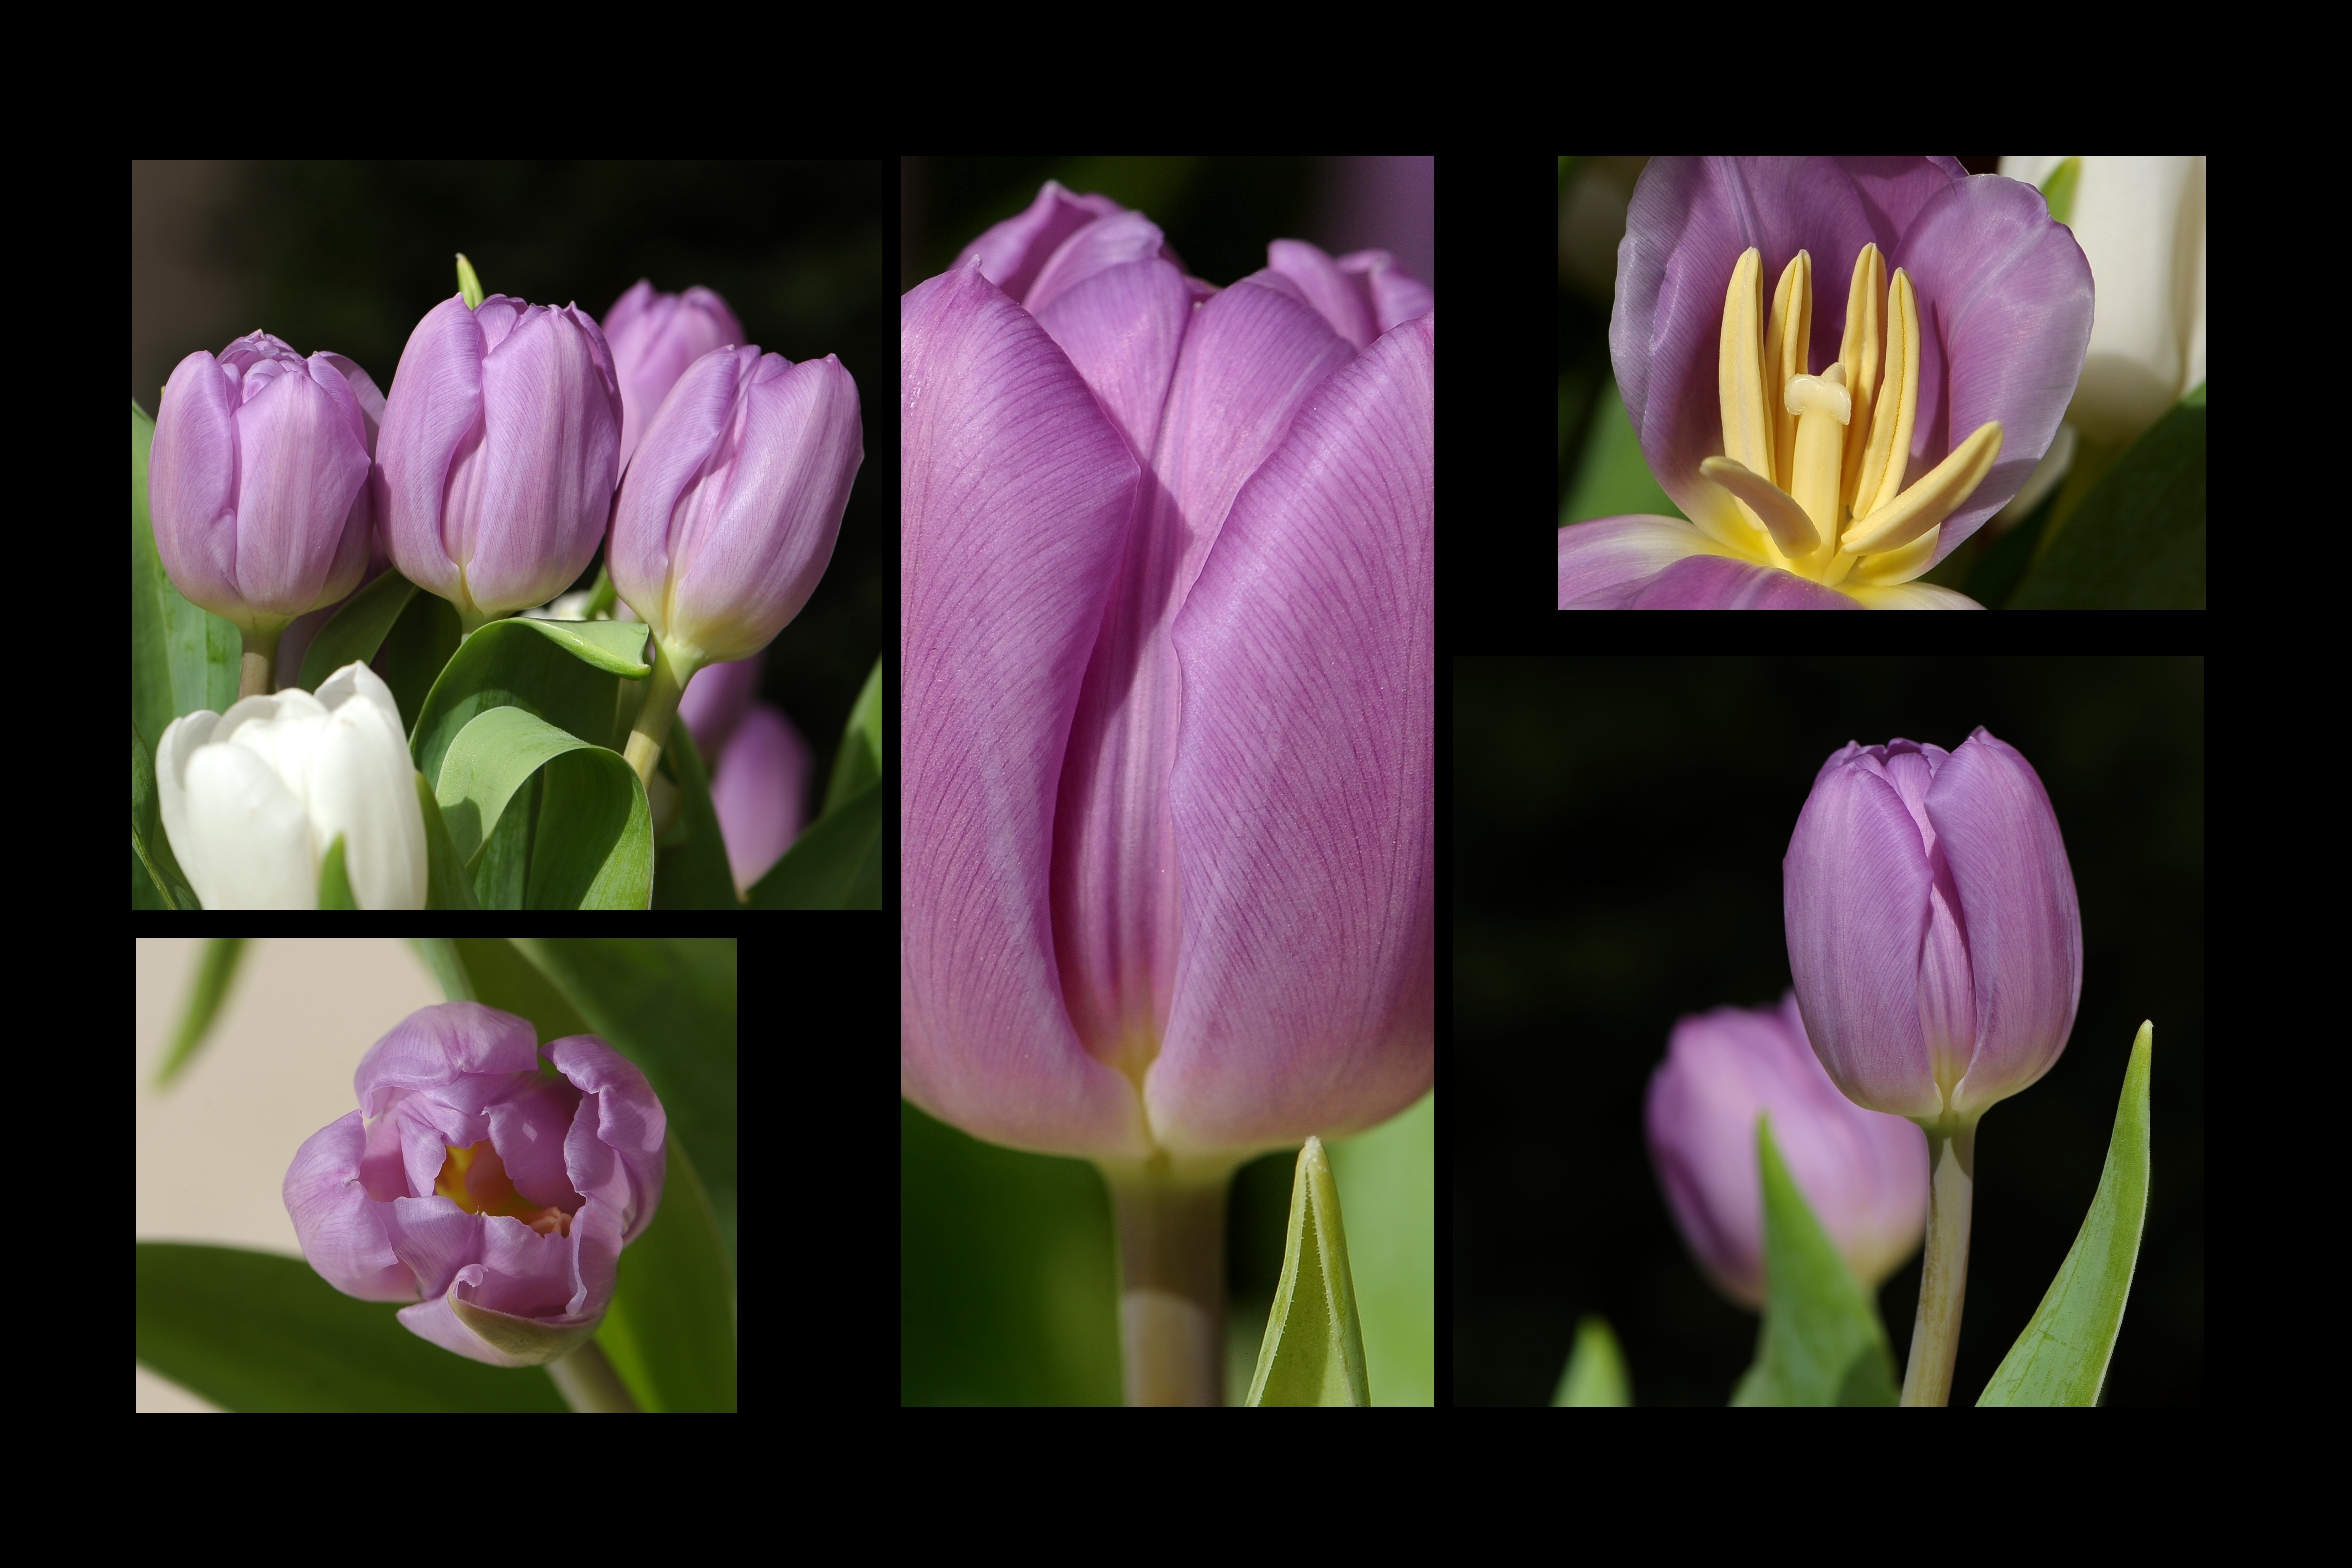
plant, flower, petal, tulip, spring, flowers, collage, tulips, spring flower, tulipa, flowering plant, lily family, plant stem, land plant, flowers collage